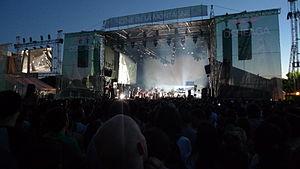
Le Festival musique et arts Osheaga est un festival de musique qui a lieu annuellement à Montréal au Québec depuis 2006.